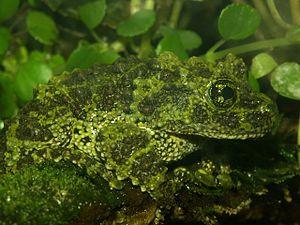
Theloderma corticale est une espèce d'amphibiens de la famille des Rhacophoridae.